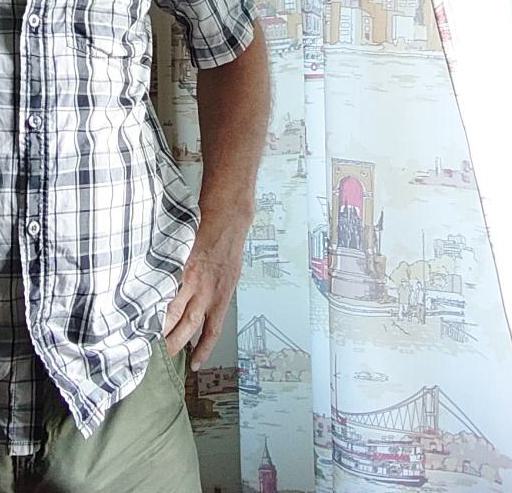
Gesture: no_gesture